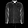
Label: Coat